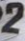
Number: 2